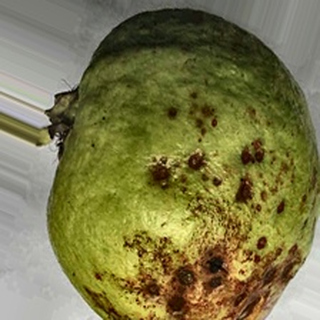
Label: guava_anthracnose